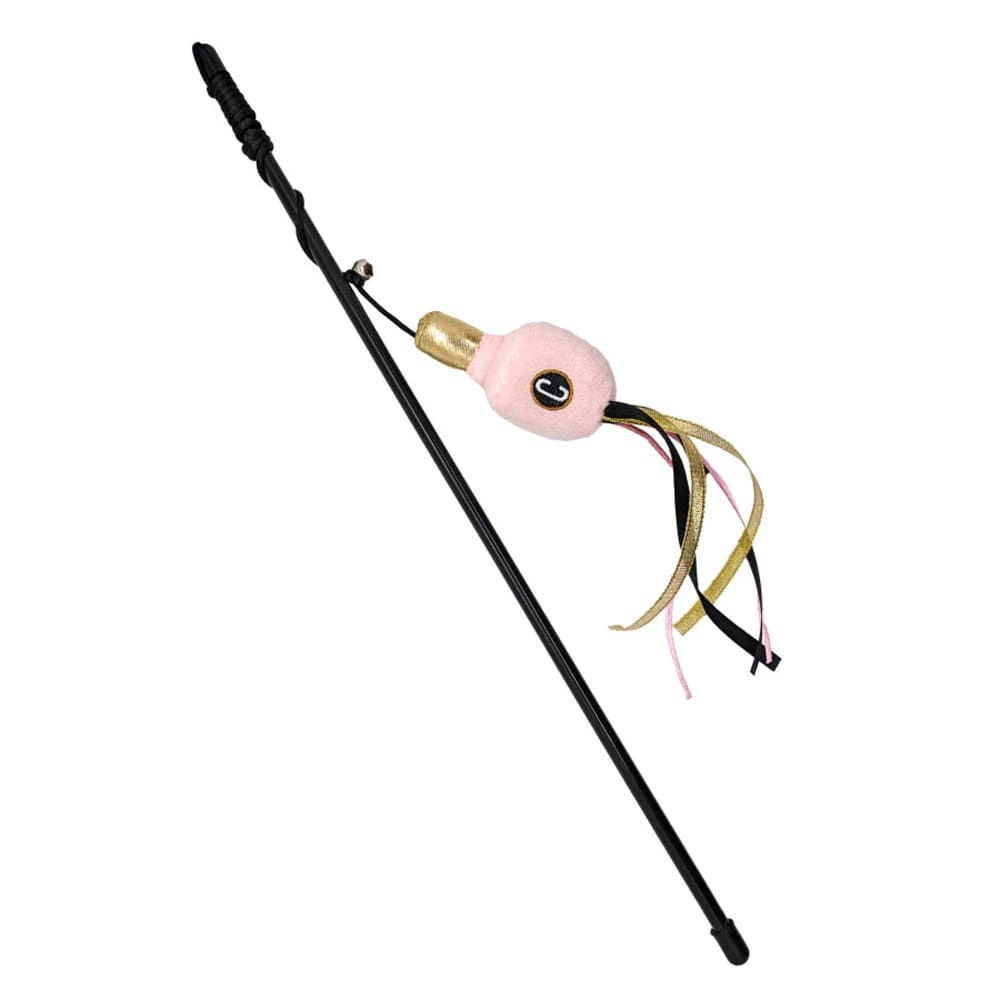
Fashion Pet Cosmo Cat Toy Rose Wand w/Catnip Cat Toy 18 in
Its rose oclock somewhere! 18in Cosmo Rose teaser wand. Silver vine and catnip blend to entice kitty to play. Soft plush with streamers and jingle bell. Crinkle paper inside adds to the fun. Silver vine and catnip blend Soft plush with streamers and jingle bell Crinkle paper inside GRP:PET
Brand: Fashion Pet
Category: Animals & Pet Supplies > Pet Supplies > Cat Supplies > Cat Toys > Wands